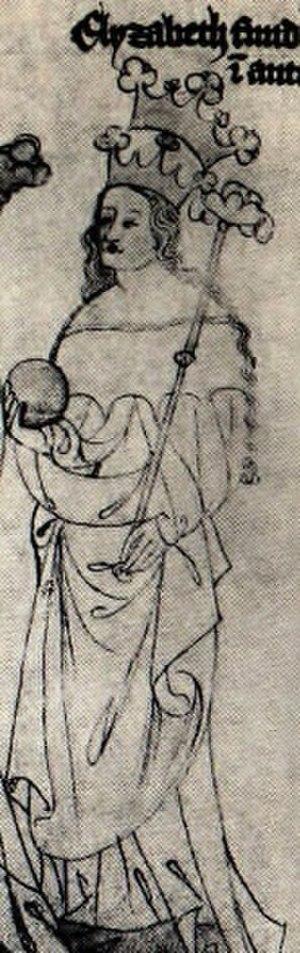
Cette page concerne l'année 1303 du calendrier julien.